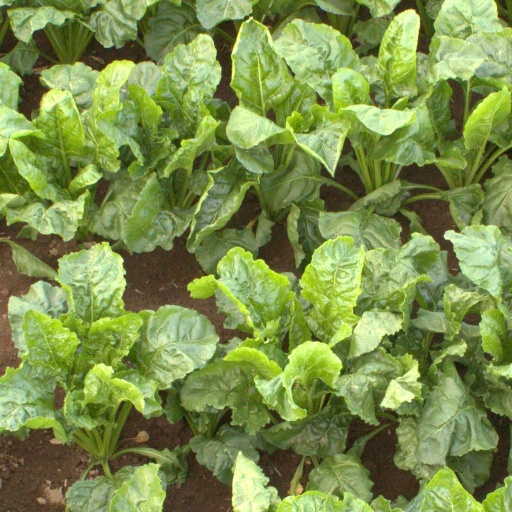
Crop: sugar beet